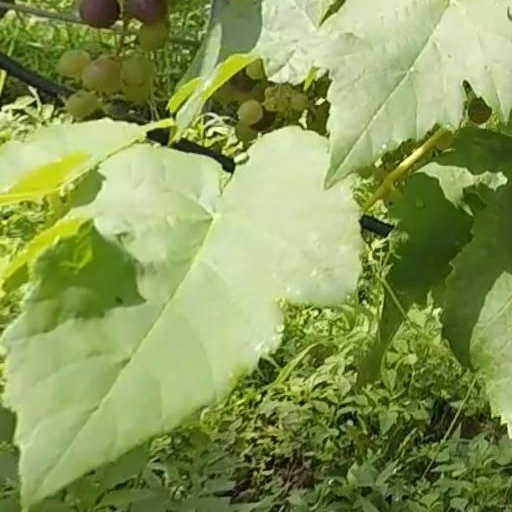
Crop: grape